Ceremony

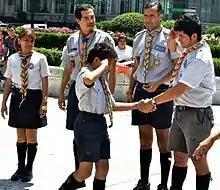
Leaders welcome a boy into Scouting, March 2010, Mexico City, Mexico.

As Edward Schillebeeckx writes about the marriage ceremony, there are a number of ancient traditional elements in both church and civil ceremonies in the western world. Key ceremonies date from the pre-Christian Roman and Greek times, and their practices have continued through the centuries. For example, from pre-Christian Roman times in the marriage ceremony, we inherit best men and bridesmaids, processions, signing of the contract, exchange of rings and the wedding cake.